Rondônia

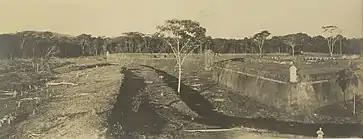
Forte do Príncipe da Beira, 1930.

As a consequence of the discovery of gold on the right bank of the Guaporé River, the Portuguese Crown founded the Captaincy of Mato Grosso in 1748 with as governor. On March 19, 1752, the governor designated Vila Bela da Santíssima Trindade as the capital, from where he commanded the border demarcation following the Treaty of Madrid (1750). In 1753, he installed a surveillance post in the village of Santa Rosa Velha, built by the Spanish on the right bank of the Guaporé, and thus in Brazilian lands. In 1759, the Spanish governor of Santa Cruz de la Sierra requested that the post be evacuated. Instead, Rolim de Moura built a fort to replace it, which became known as the . Due to the climate and the incursions of the Spanish, the Presidio was soon in ruins. It was rebuilt in 1769 by Governor Luís Pinto de Sousa Coutinho, and renamed as Forte de Bragança. Ruined again, in 1776 the Forte Príncipe da Beira was built in its place. In 1772, led an expedition from Belém which reached the Madeira River, the Mamoré River and the Guaporé River, reaching Santa Cruz de la Sierra. The decline of mining and the proclamation of the First Brazilian Republic caused the region to lose its economic importance until the end of the nineteenth century, when the exploitation of rubber entered its peak.